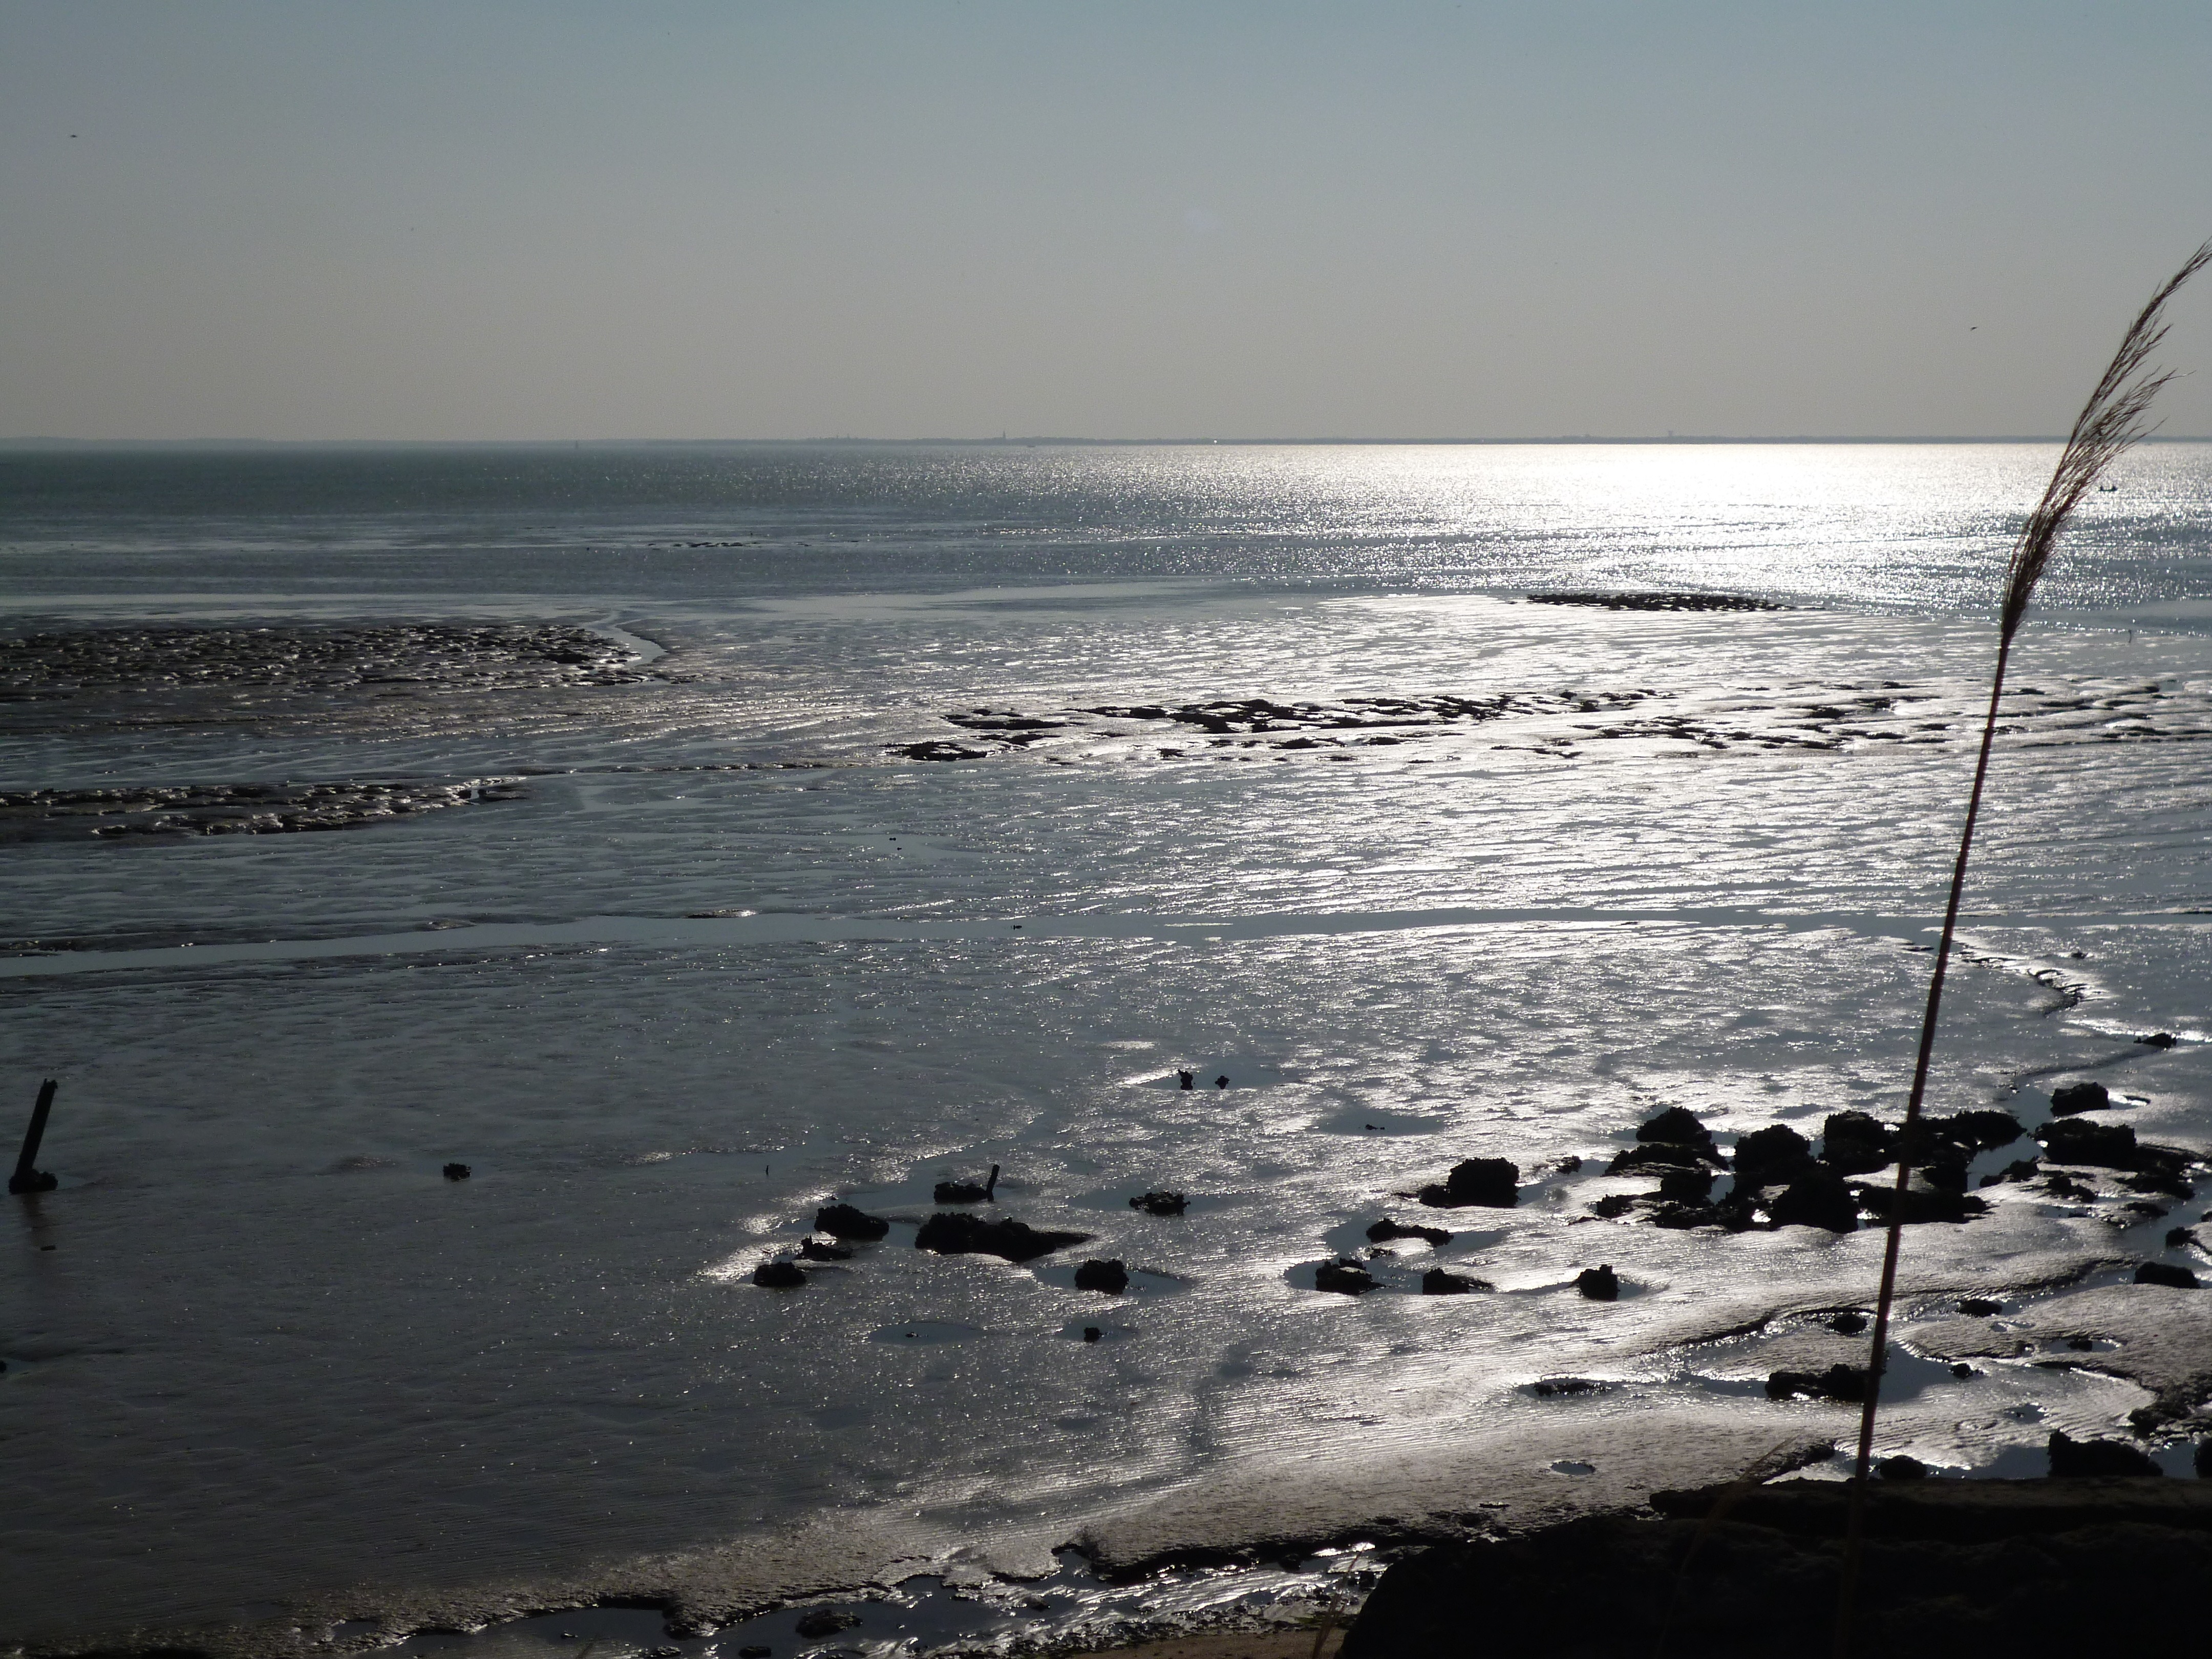
beach, sea, coast, water, nature, sand, rock, ocean, horizon, cloud, sunrise, sunset, sunlight, morning, shore, wave, dusk, reflection, bay, material, body of water, landscapes, wind wave